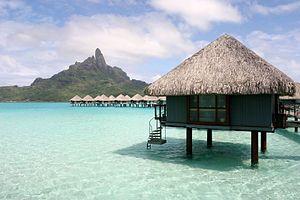
Bora-Bora, Îles sous le Vent, Polynésie Française